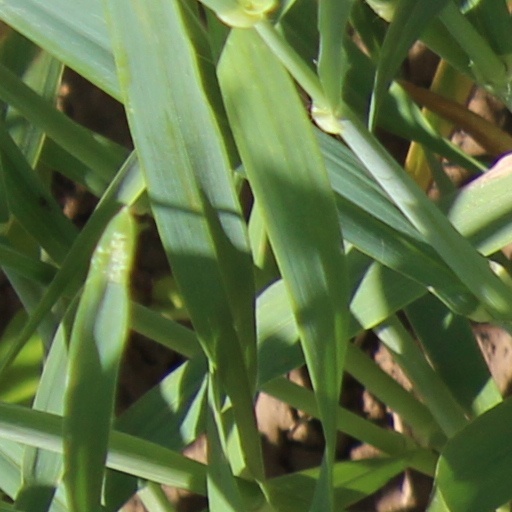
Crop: wheat